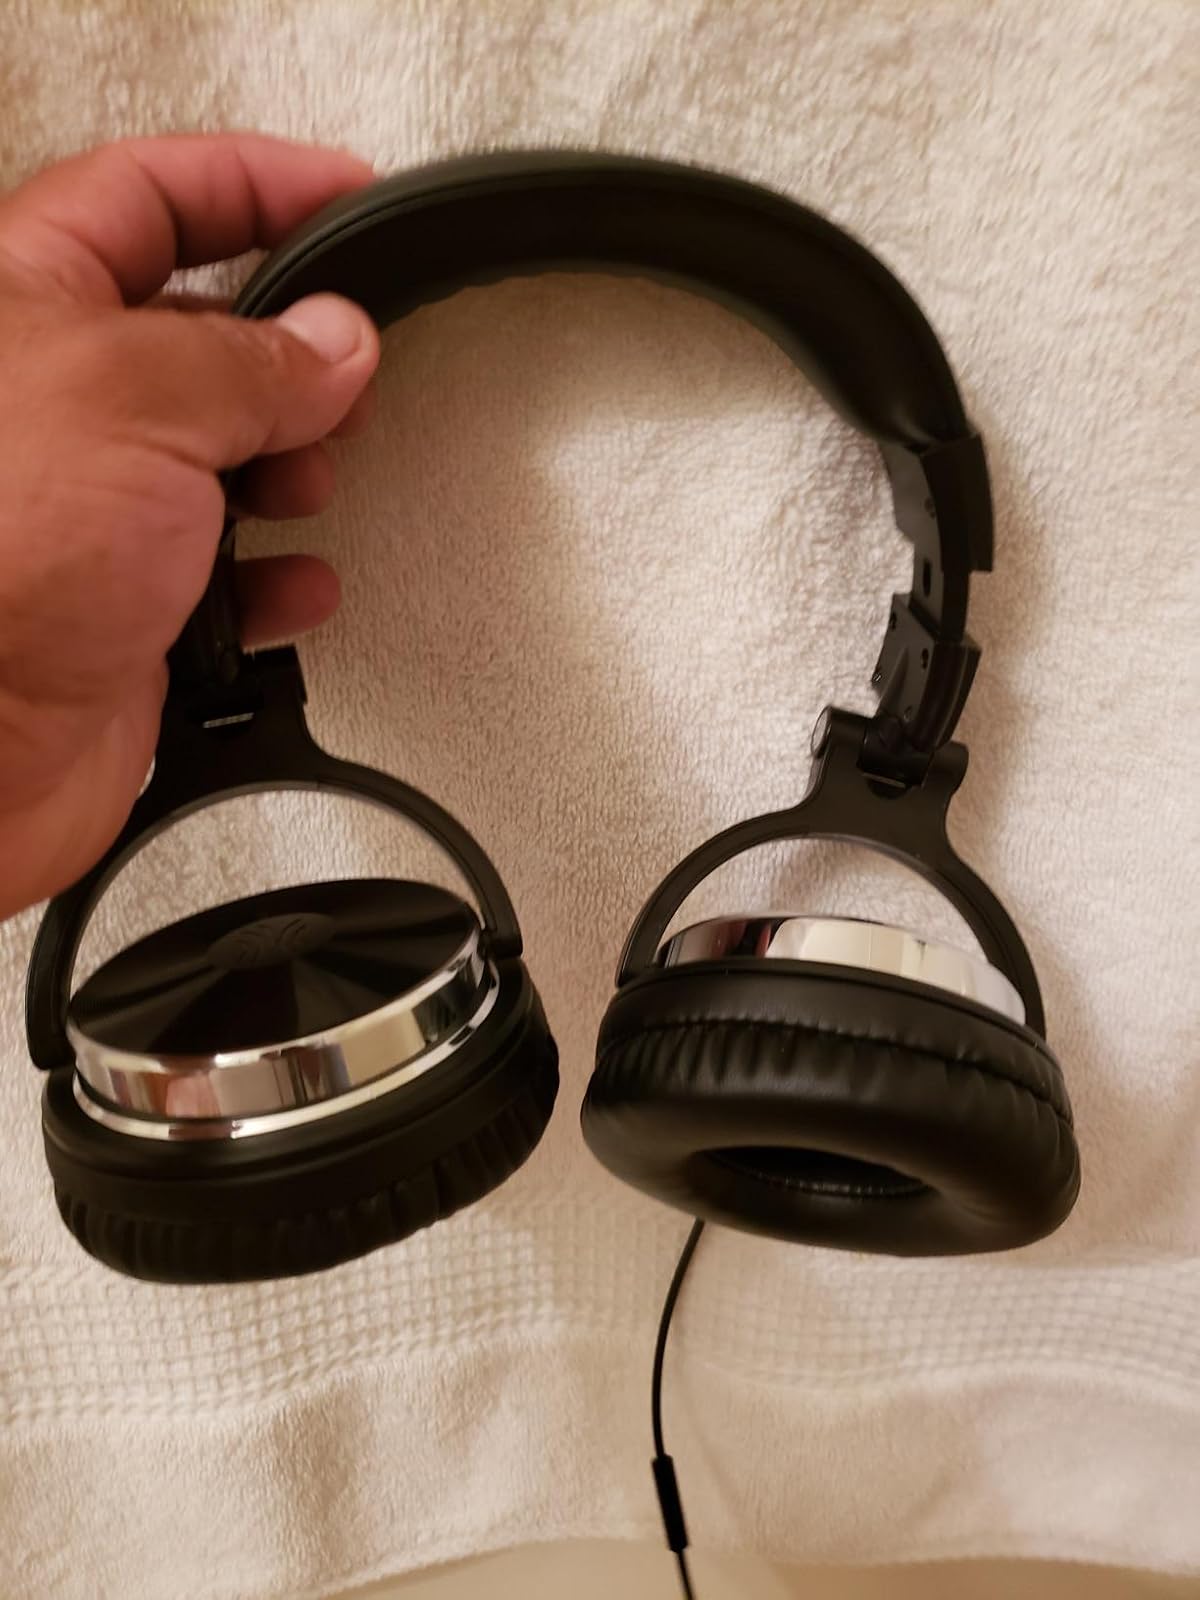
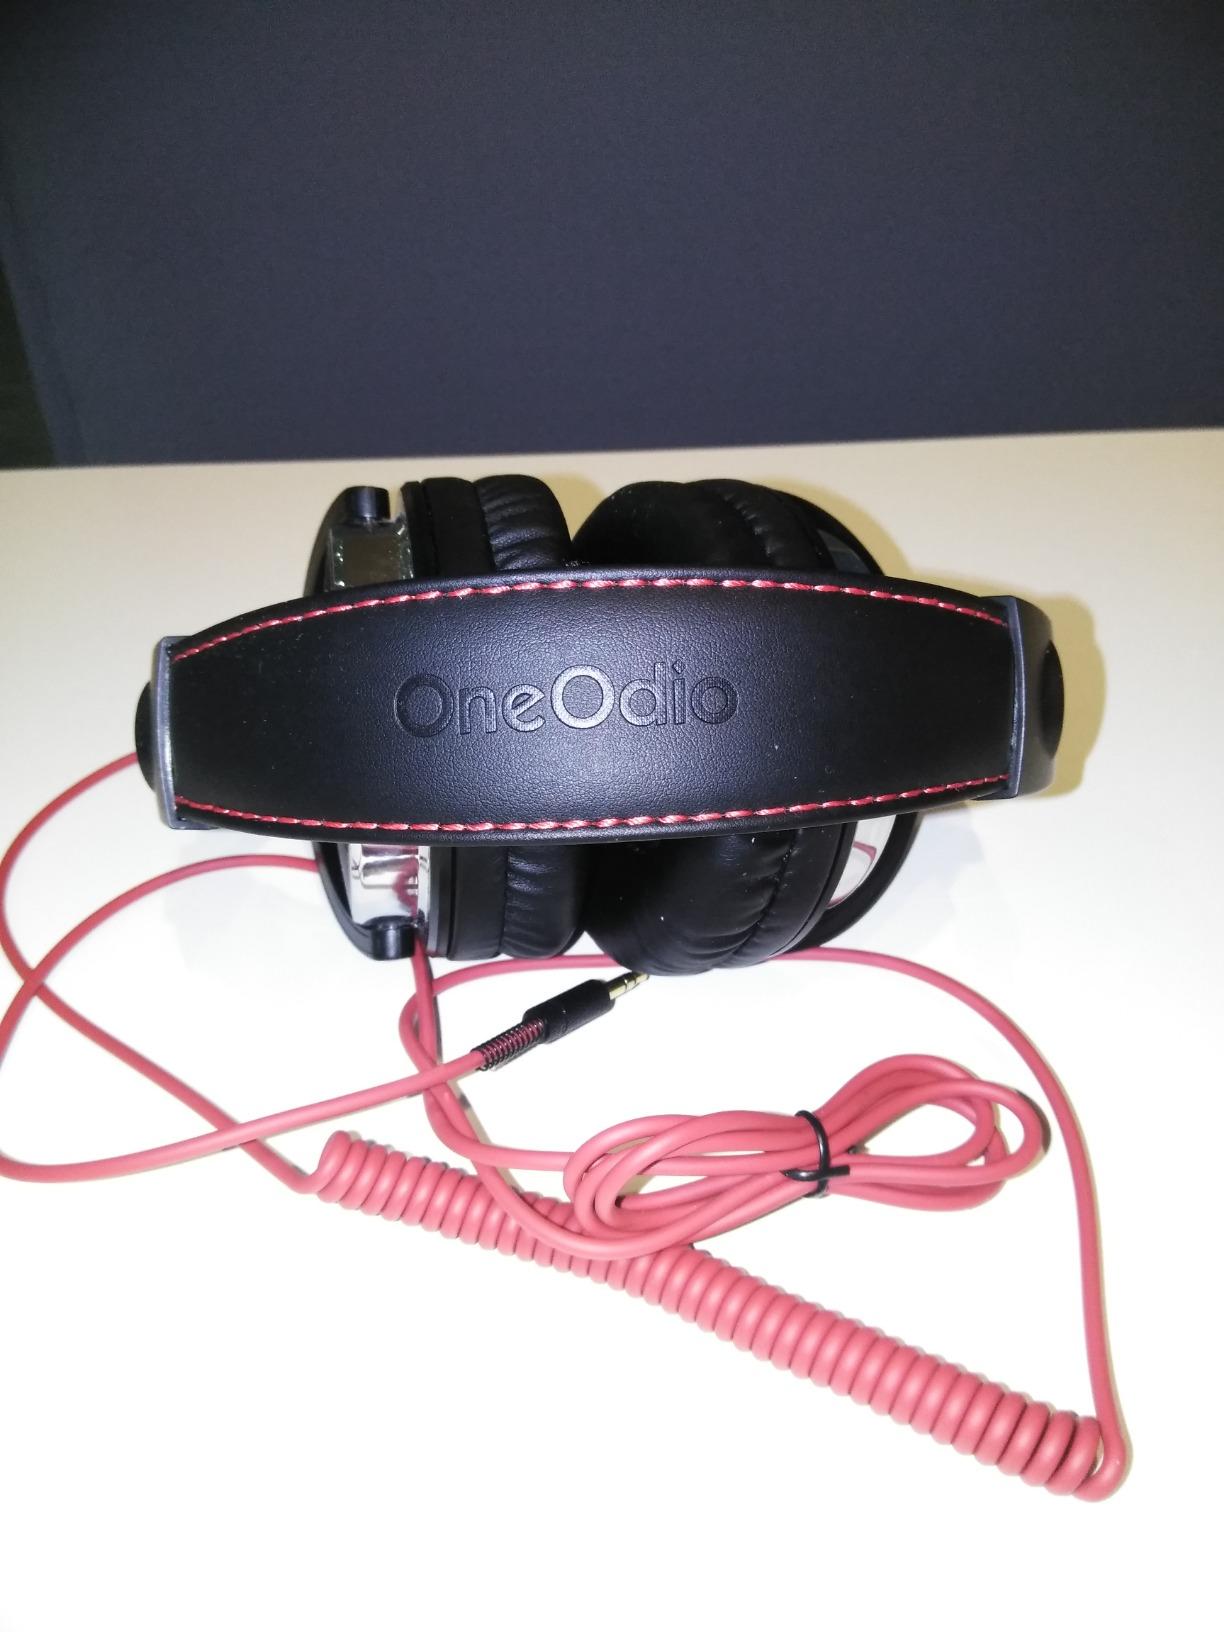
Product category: headphones
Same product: yes